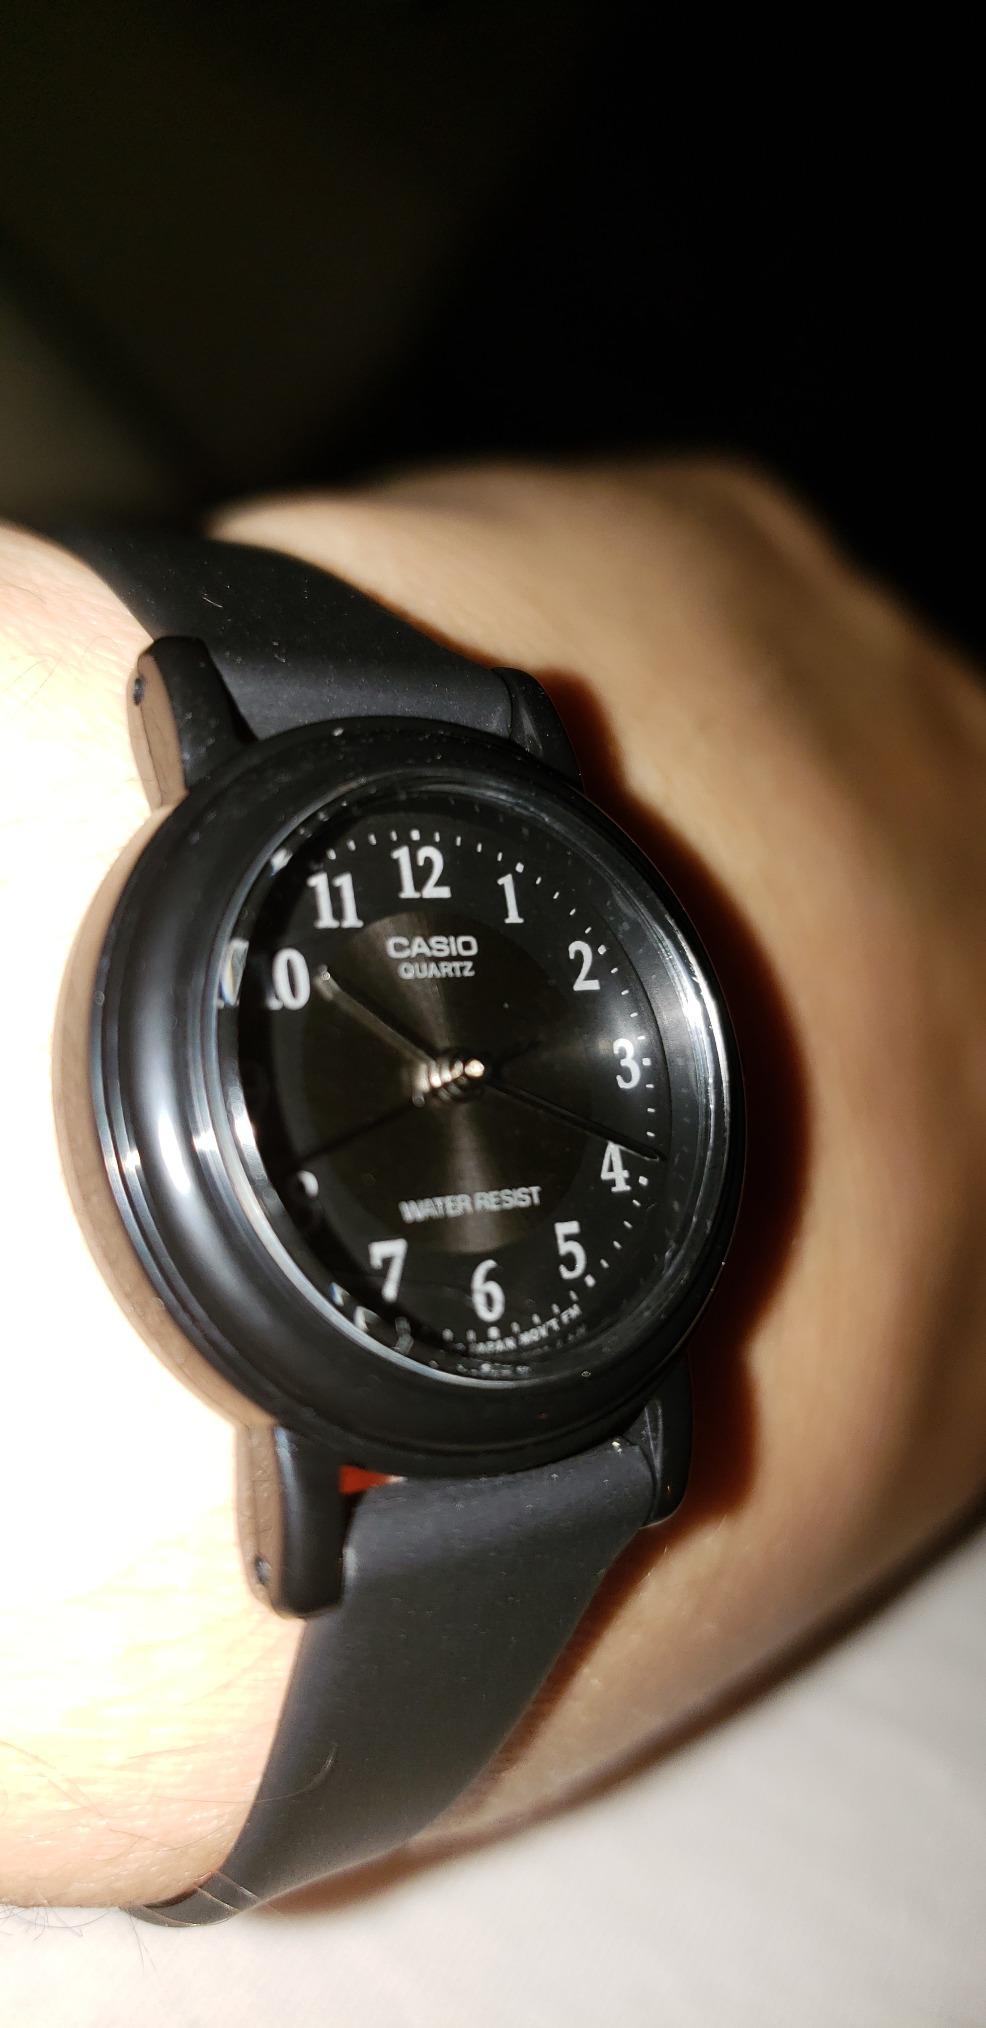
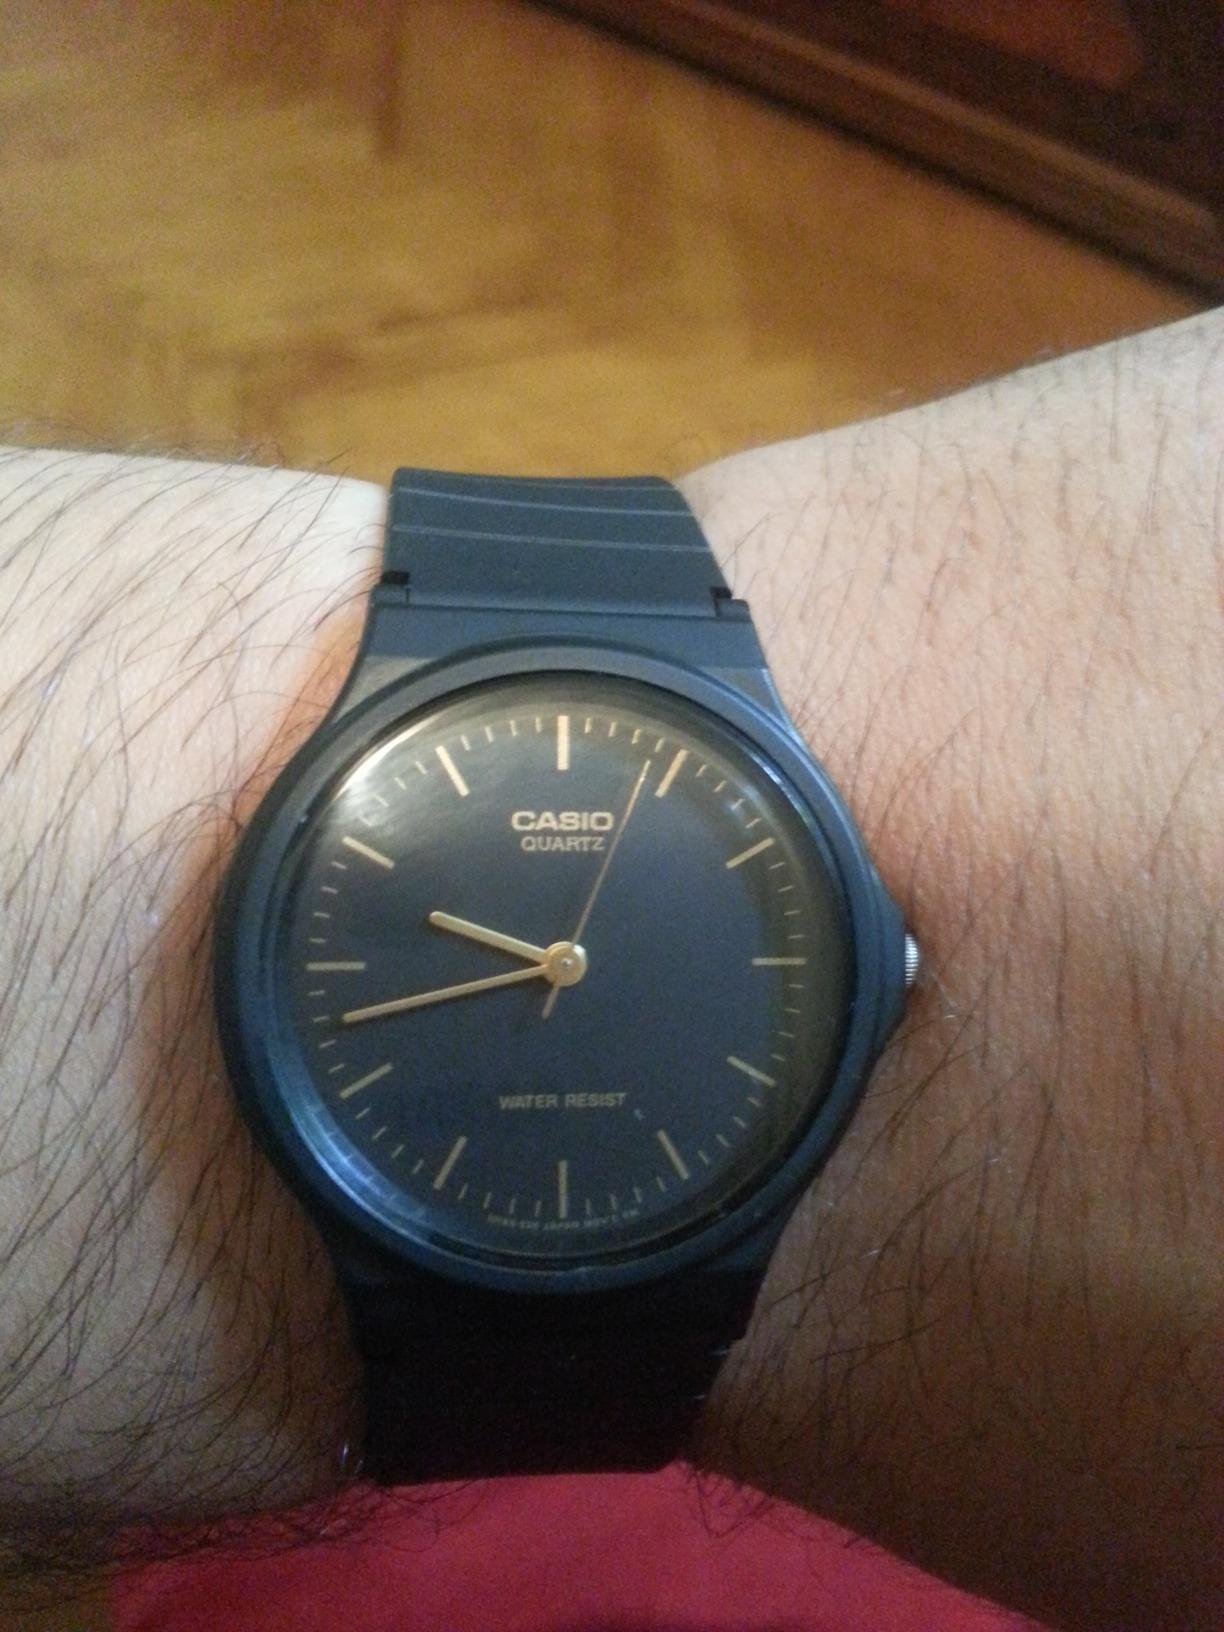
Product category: accessories_watch
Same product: no